Mateo Kovačić

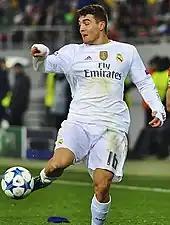
Kovačić playing for Real Madrid in 2015

On 16 August 2015, Inter manager Roberto Mancini confirmed the club was forced to sell Kovačić to La Liga club Real Madrid due to UEFA Financial Fair Play Regulations. Real Madrid also confirmed the transfer two days later, announcing Kovačić had signed a six-year contract with the club. The transfer fee was €29 million, according to Inter's financial filings. On 19 August, Kovačić was unveiled as a new player by Real Madrid at the Santiago Bernabéu Stadium. Kovačić became the fifth Croatian player, after Robert Prosinečki, Davor Šuker, Robert Jarni and Luka Modrić, to join Real Madrid.